1955 Pakistani Constituent Assembly election

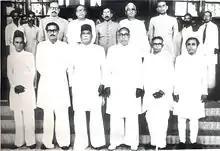
After 1954 East Bengal Legislative Assembly election, the United Front acquired majority in East Bengal and formed third Huq ministry.

In 1947, members of Pakistan's Constituent Assembly were elected indirectly by Muslim legislators from the Muslim-majority provinces of British India. However, after Pakistan's independence, this composition changed following provincial elections: West Punjab and the North-West Frontier in 1951, Sindh in 1953, and East Bengal in 1954. In three provinces, the Pakistan Muslim League (PML) achieved majority. However, the exception was East Bengal where a four-party coalition named United Front (UF) won the most seats.